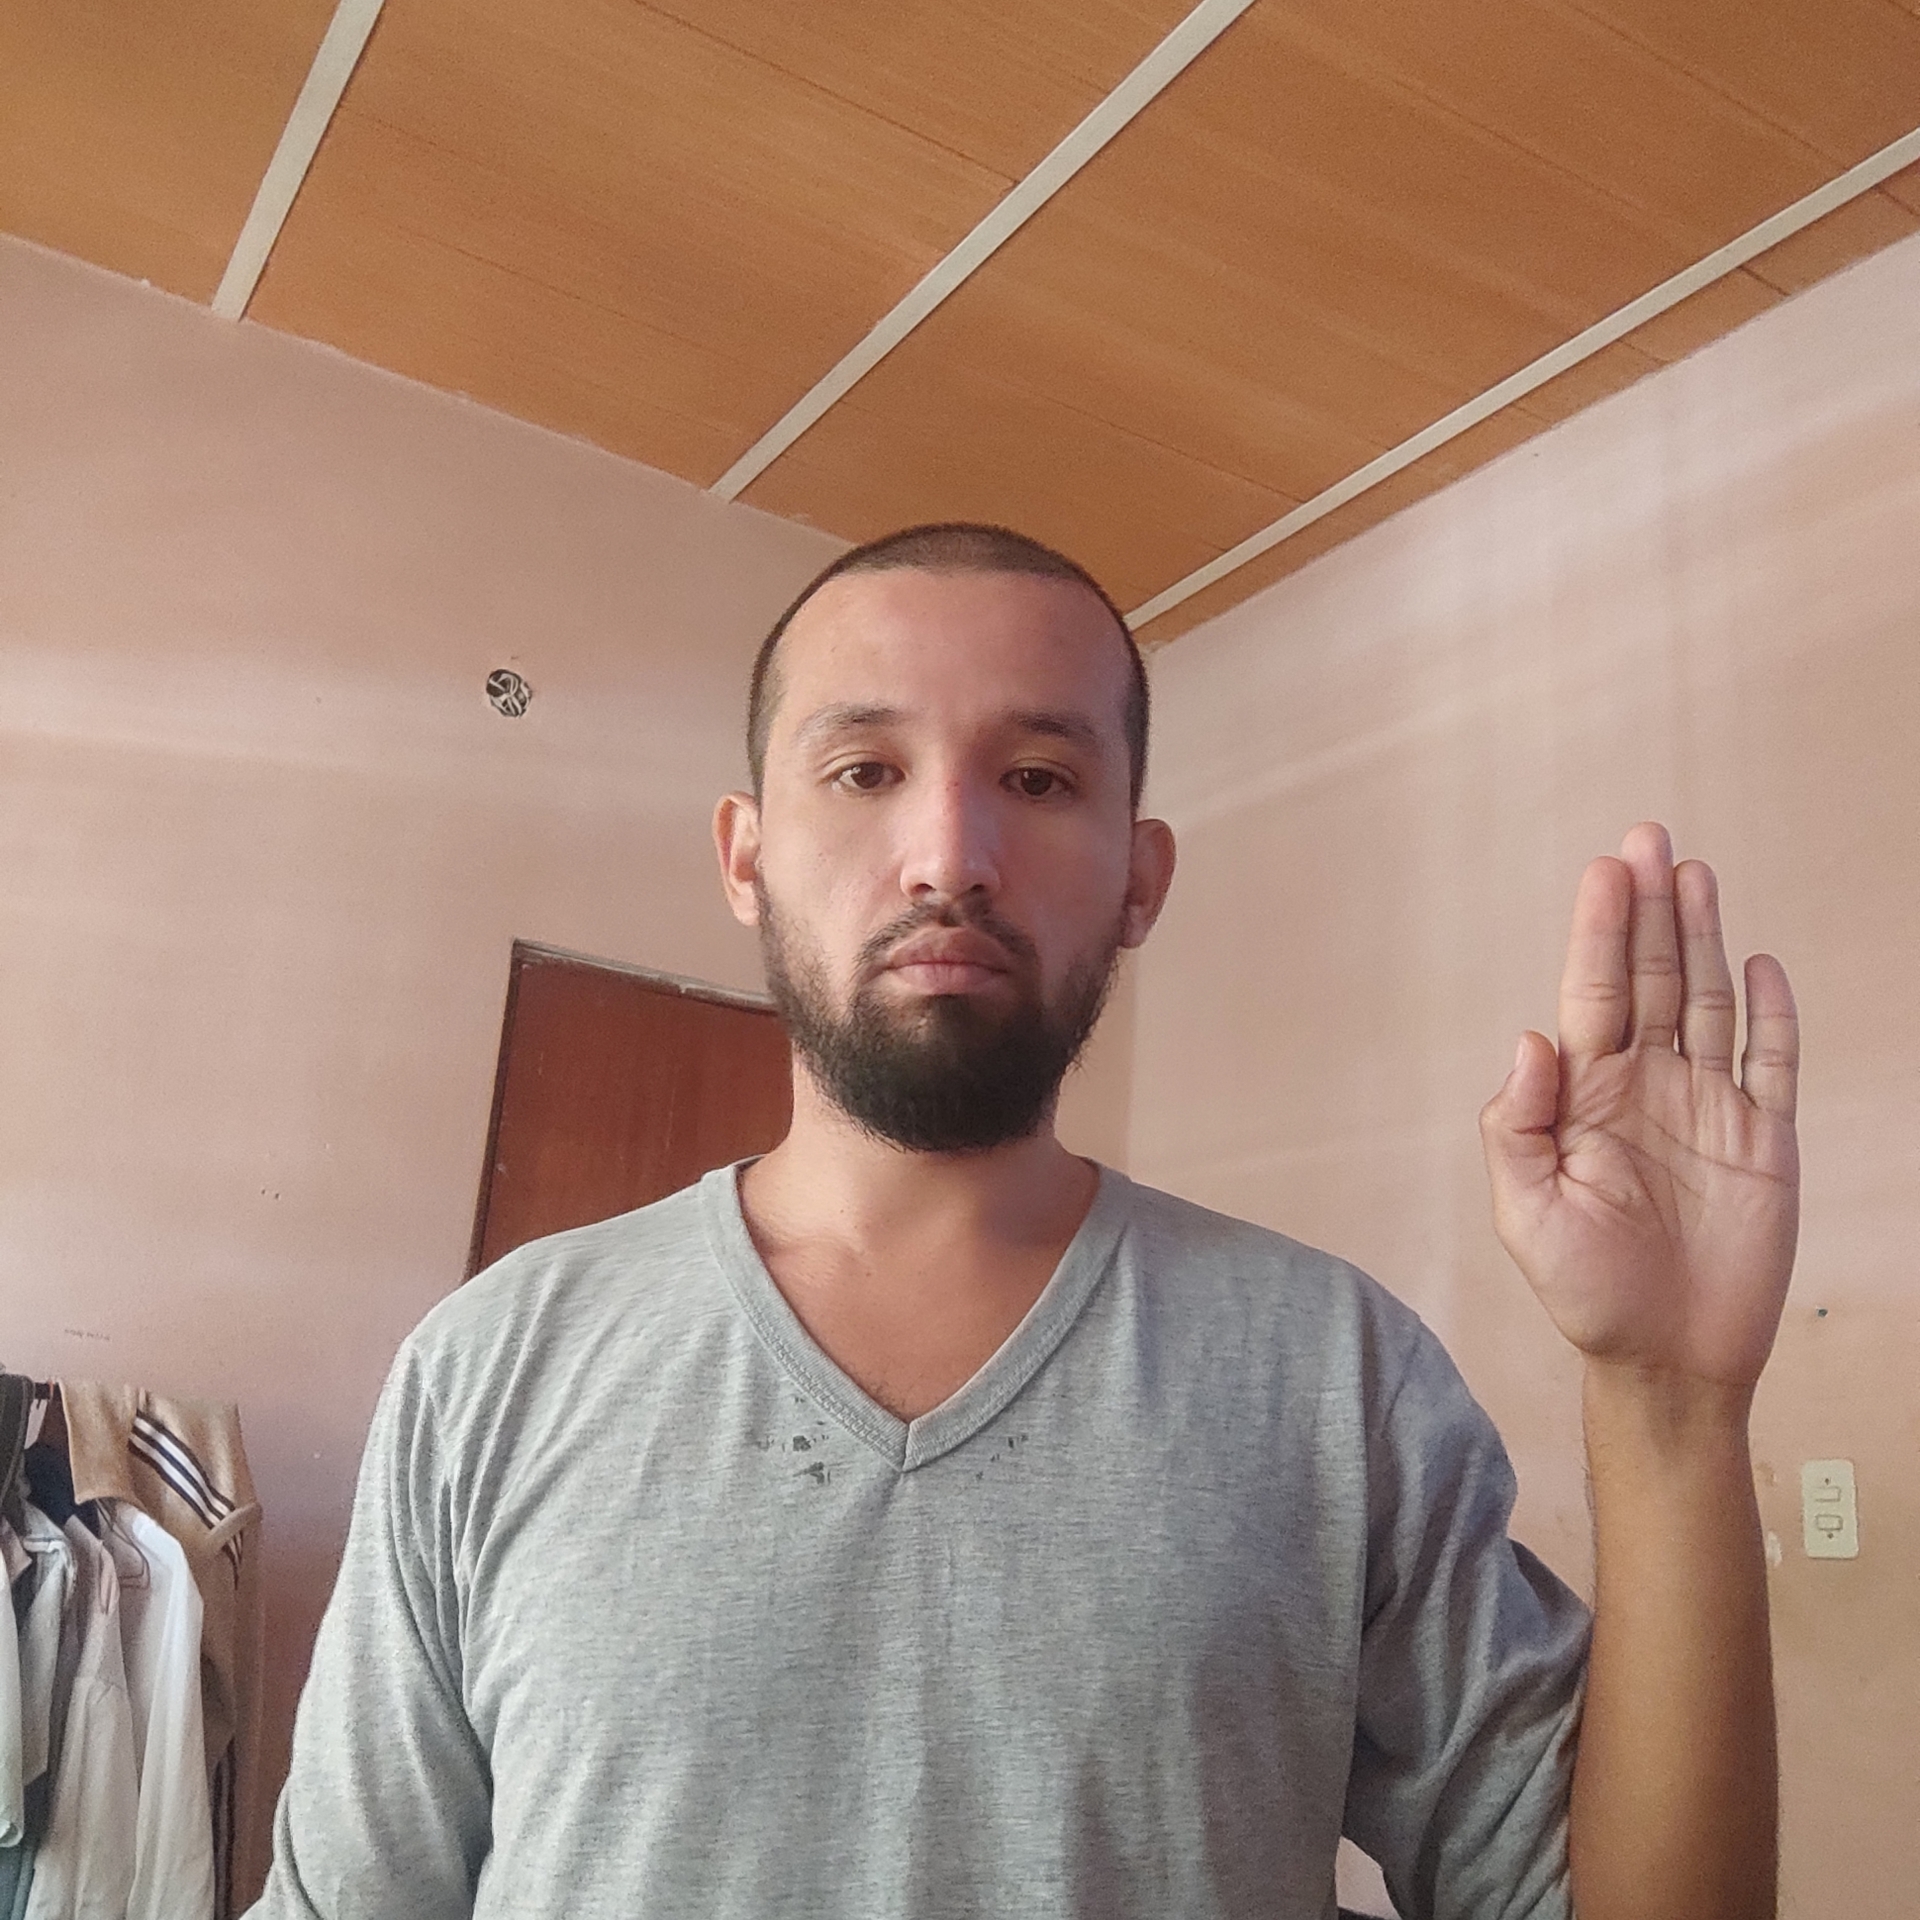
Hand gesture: stop